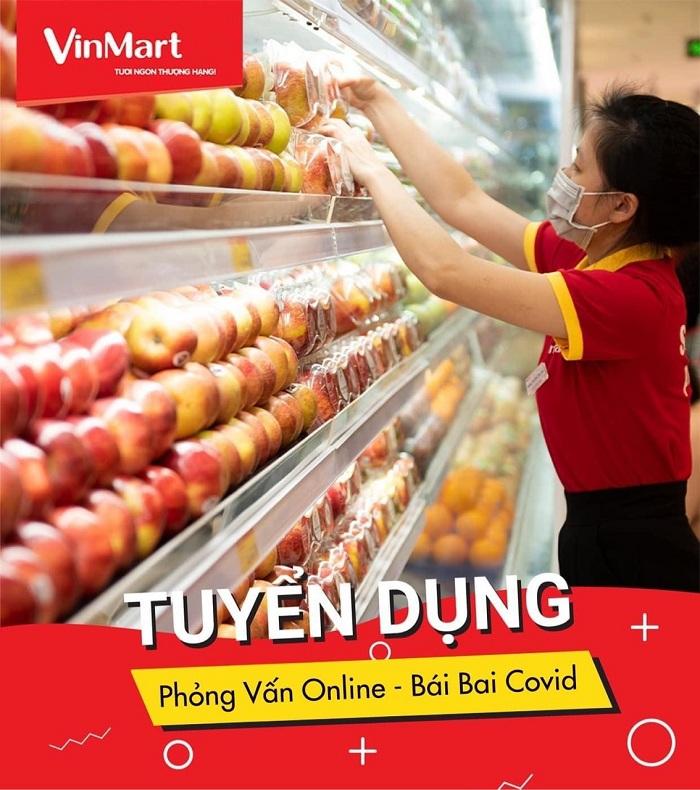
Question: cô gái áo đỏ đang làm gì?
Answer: cô gái áo đỏ đang sắp xếp hàng hoá lên kệ